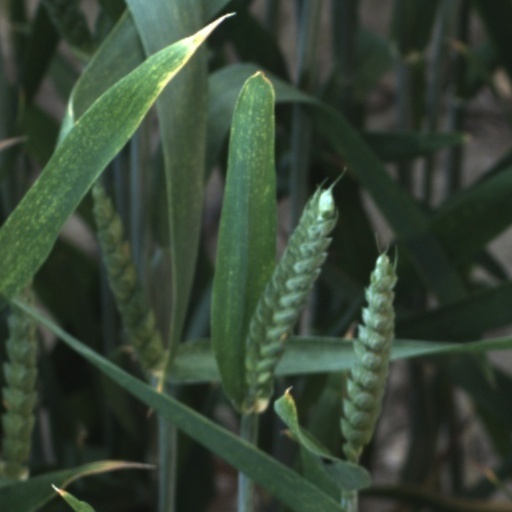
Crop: wheat